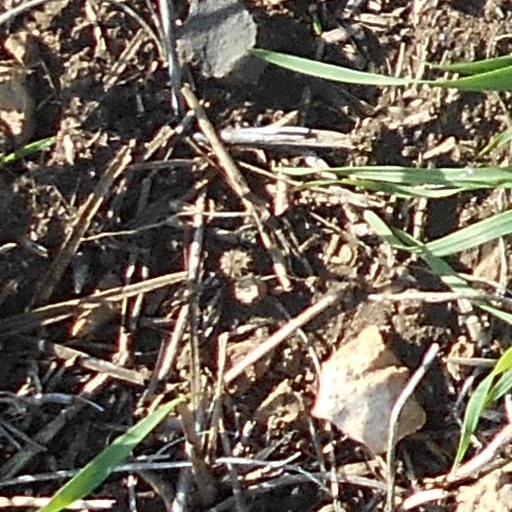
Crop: wheat